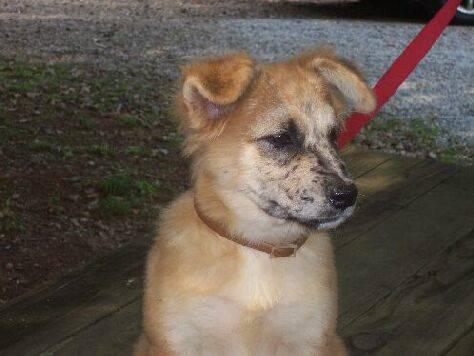
dog